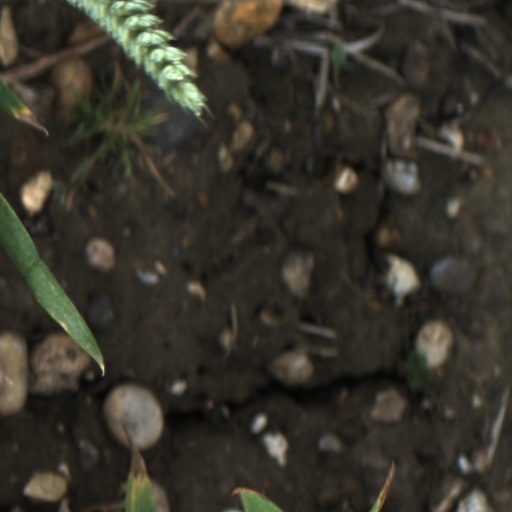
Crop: wheat